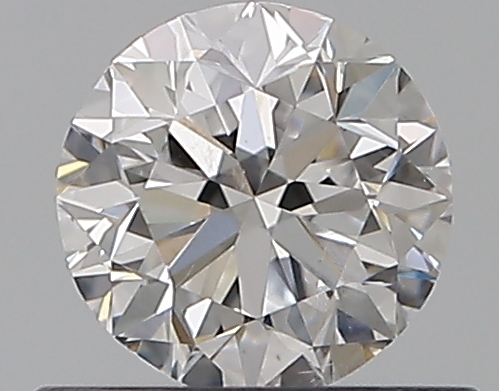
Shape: round
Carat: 0.5
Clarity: SI1
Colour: D
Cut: GD
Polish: EX
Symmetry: VG
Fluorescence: N
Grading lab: GIA
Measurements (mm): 4.89 x 4.93 x 3.2